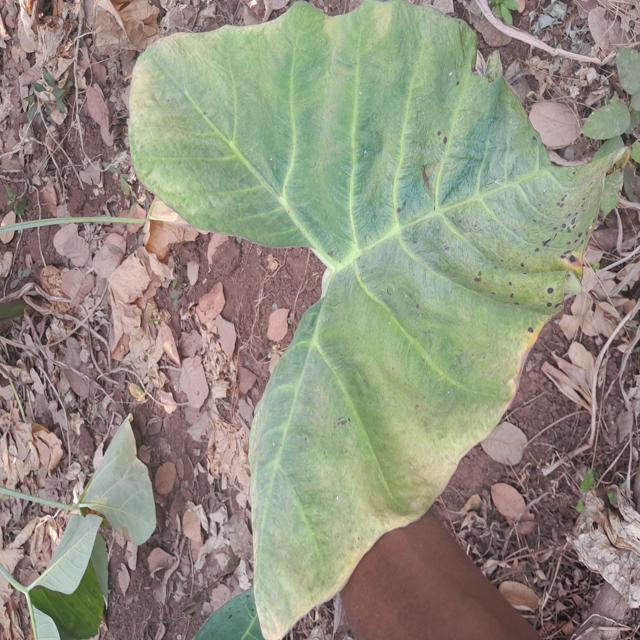
Label: Early_Blight